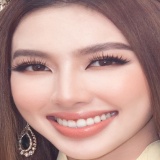
hoa hậu Nguyễn Thúc Thùy Tiên